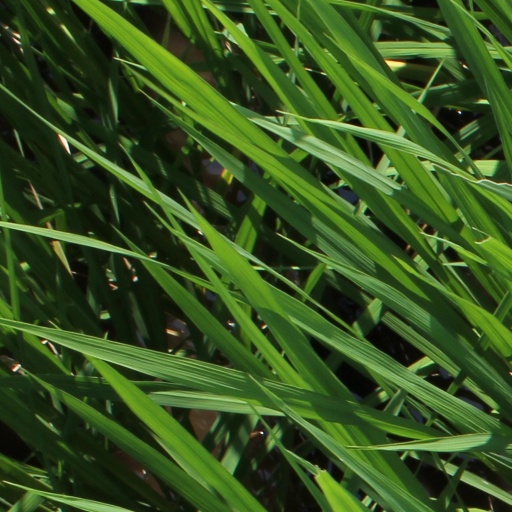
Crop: rice